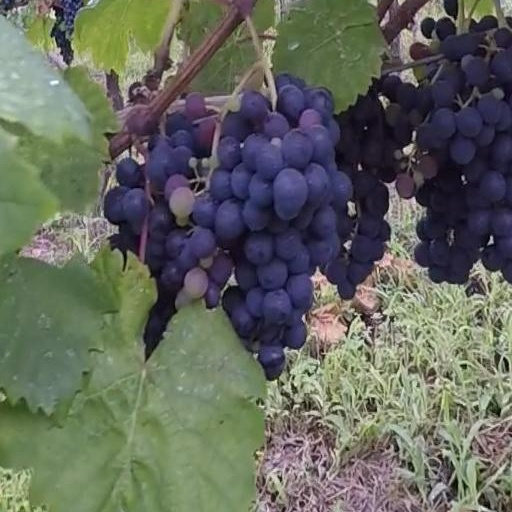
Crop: grape